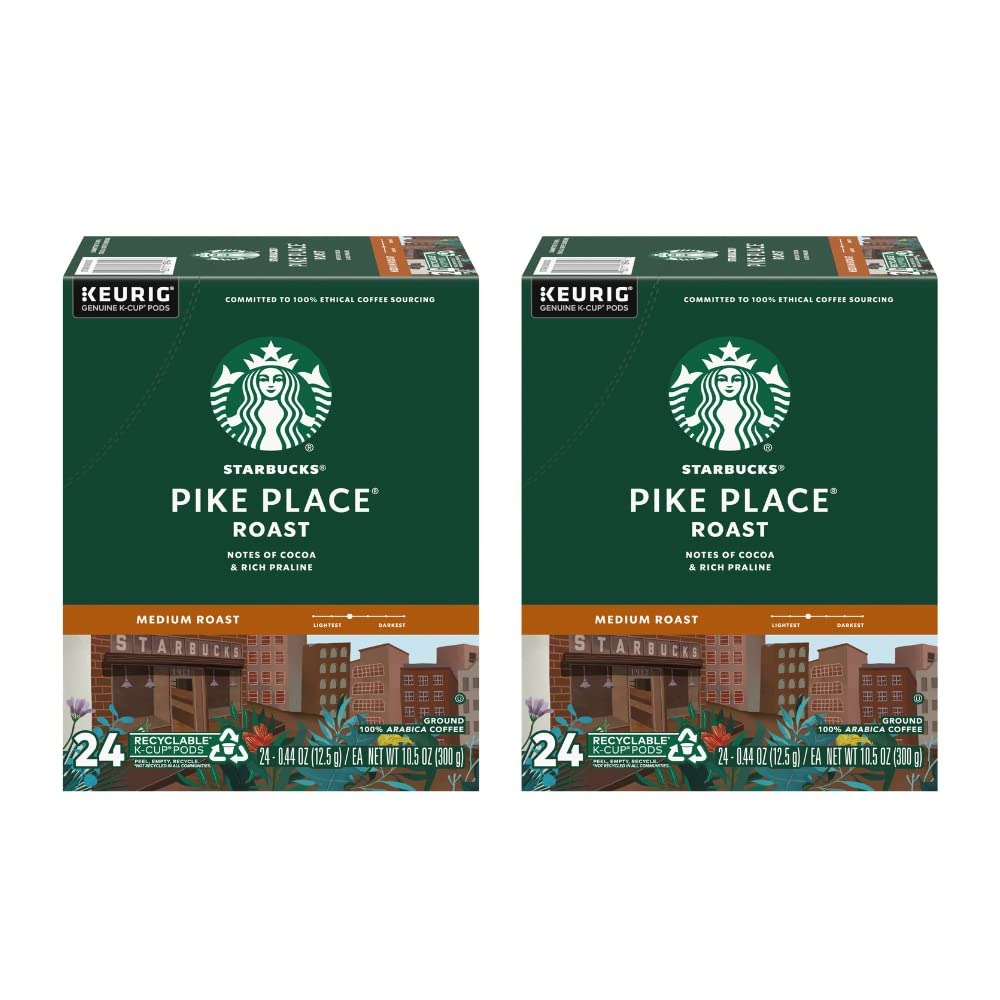
Item Name: Starbucks Coffee K-Cup Pods, Pike Place Roast Medium Roast Coffee, 24 CT K-Cups/Box (Pack of 2 Boxes)
Bullet Point 1: Orthodox Union Kosher
Bullet Point 2: No mess design protects from air, light and moisture
Bullet Point 3: Each K-Cup brews perfect individual servings
Bullet Point 4: Works with any style Keurig brewing system
Product Description: In 1971 Starbucks opened their first store in Seattle's Pike Place Market. Reflecting on their heritage inspired them to create this amazing blend with soft acidity, smooth body and subtle flavors of cocoa and toasted nuts. It's a satisfying cup that's rich in flavor yet balanced enough to enjoy every day. Each of the three boxes come packed with 16 K-Cups that can be used with any style or model of Keurig brewing machines.<p>The Keurig single-cup brewing system uses a special packaging for coffee, tea and hot cocoa called K-Cup portion packs or "K-Cups". Each K-Cup is an airtight, mini-brewer that locks out oxygen, light, moisture and humidity while locking in freshness and flavor. Simply insert the no mess K-Cup into the brewer and hit the brew button for a fresh-brewed, perfect cup of coffee or tea in under a minute.
Value: 48.0
Unit: Count

Price: 13.705